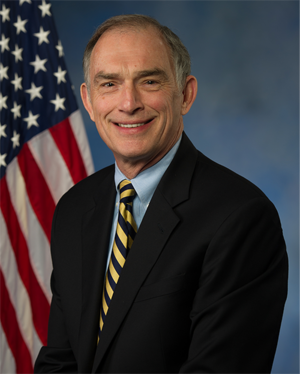
Peter John Visclosky dit Pete Visclosky, né le 13 août 1949 à Gary, est un homme politique américain, élu démocrate de l’Indiana à la Chambre des représentants des États-Unis depuis 1985.